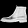
Label: Ankle boot